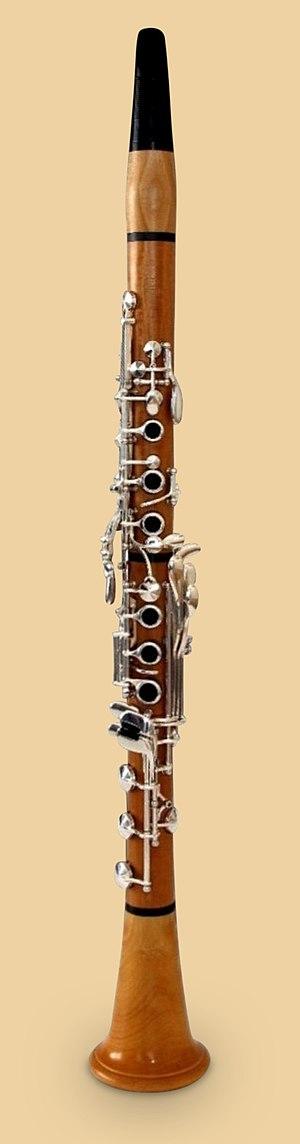
La clarinette est un instrument de musique à vent de la famille des bois caractérisé par son anche simple et sa perce quasi cylindrique. Elle a été créée vers 1690 par Johann Christoph Denner à Nuremberg sur la base d'un instrument à anche simple plus ancien : le « chalumeau ». La clarinette soprano est le modèle le plus commun.